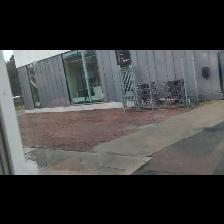
Label: NonHuman